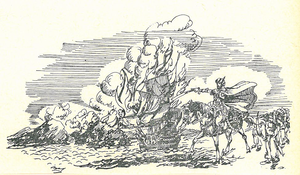
Tariq ibn Ziyad, né au VIIᵉ siècle au Maghreb, et mort vers 720 à Damas, est un stratège militaire et gouverneur omeyyade d'origine berbère, également décrit comme un affranchi de Moussa Ibn Noçaïr. Il est avec Tarif ibn Malik et Munuza, l'un des principaux acteurs de la conquête musulmane de la péninsule Ibérique.